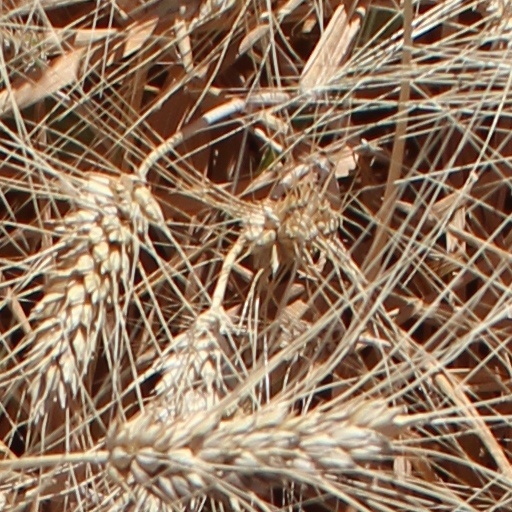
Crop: wheat